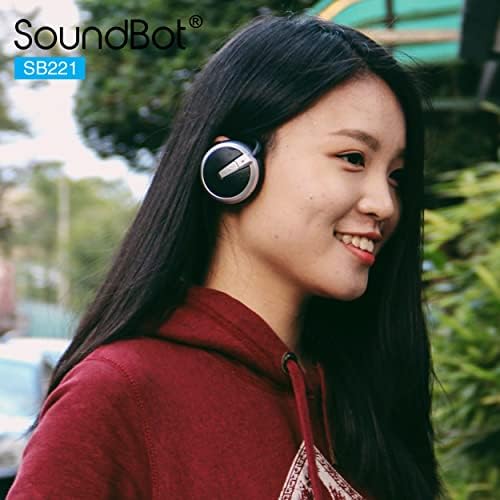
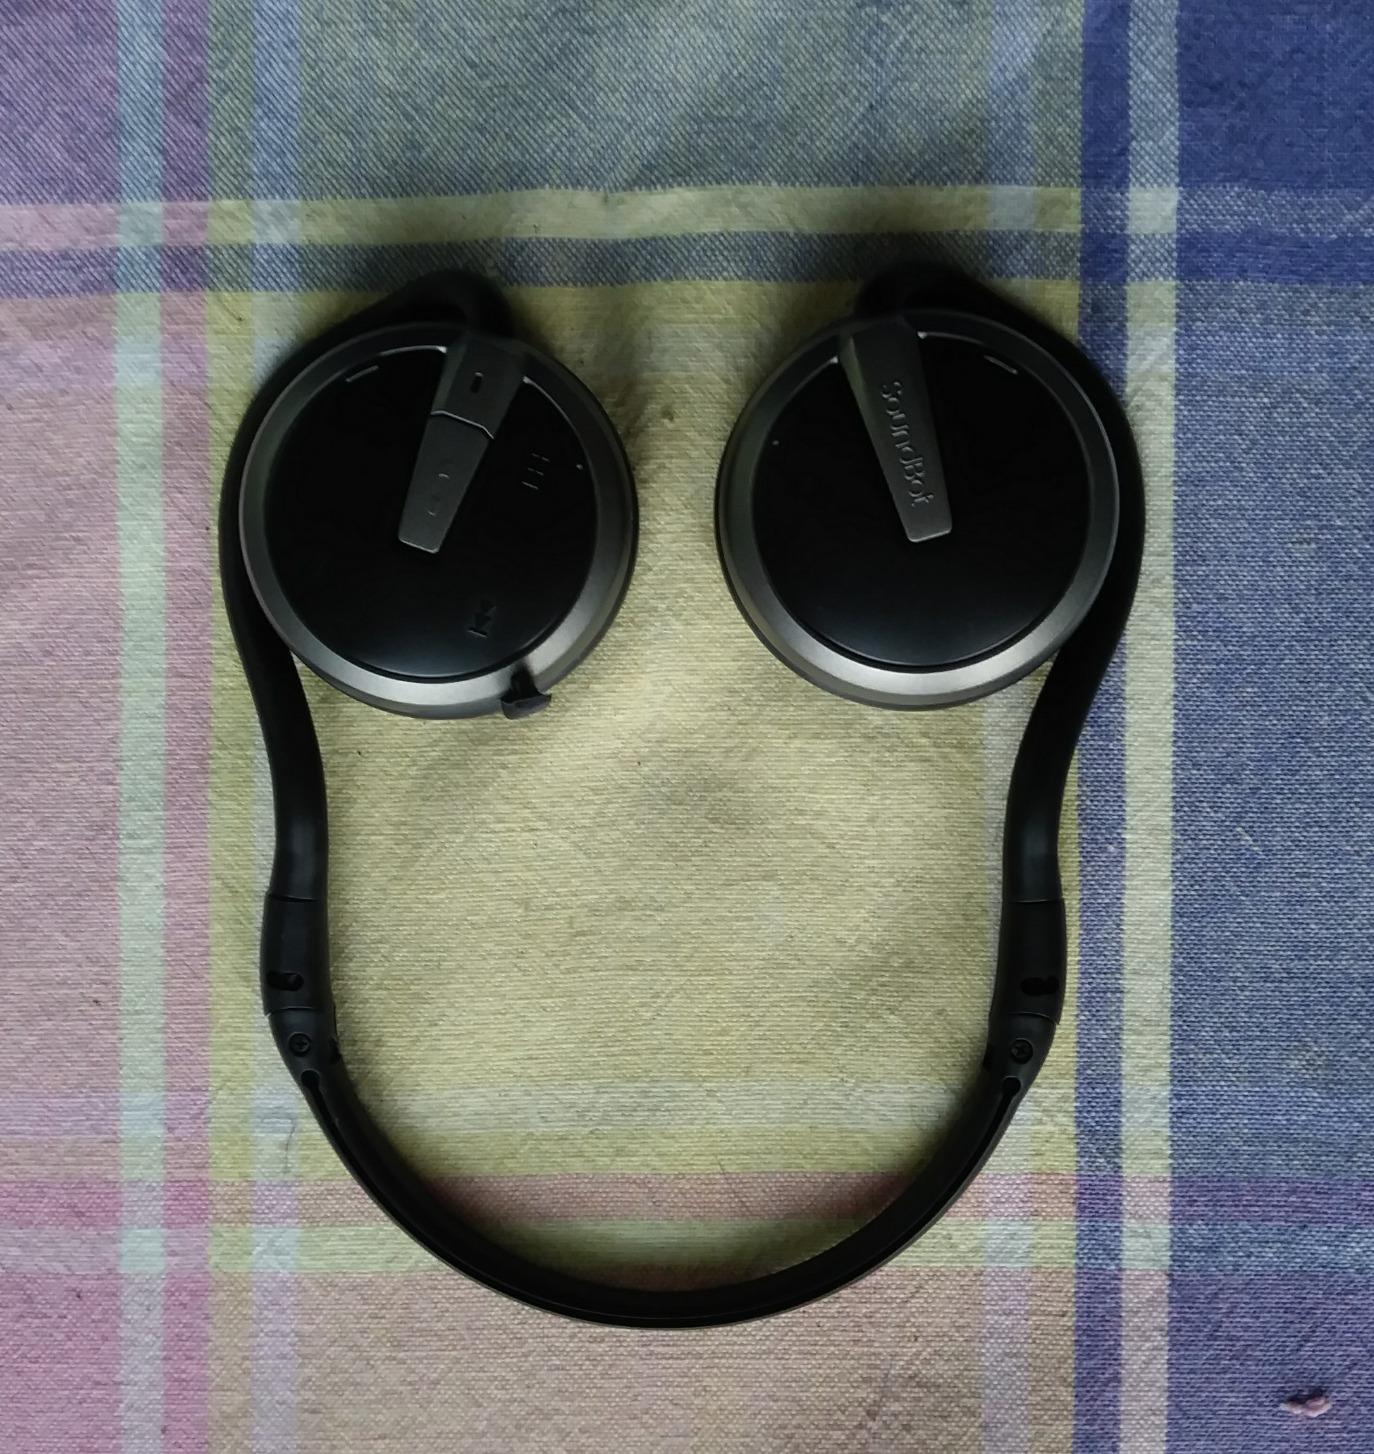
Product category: headphones
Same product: yes